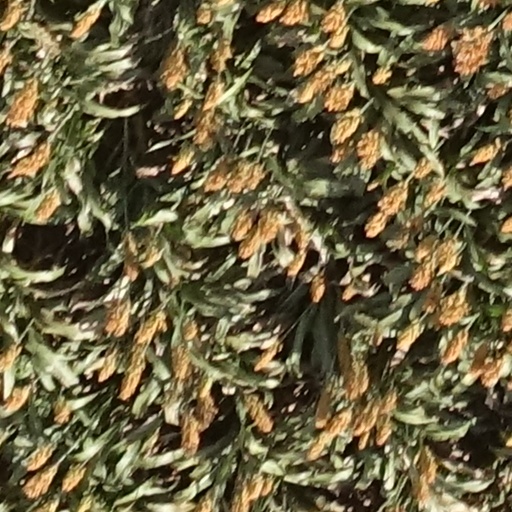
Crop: sorghum